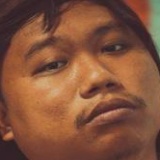
diễn viên Bảo Suzu